Biomaterial surface modifications

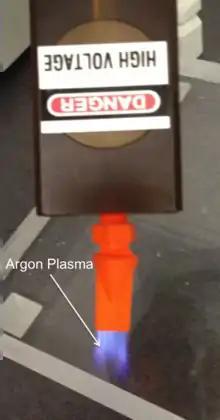
Argon plasma used for polymer surface functionalization prior to bonding.

Ammonia plasma treatment can be used to attach amine functional groups. These functional groups lock on to anticoagulants like Heparin decreasing thrombogenicity.